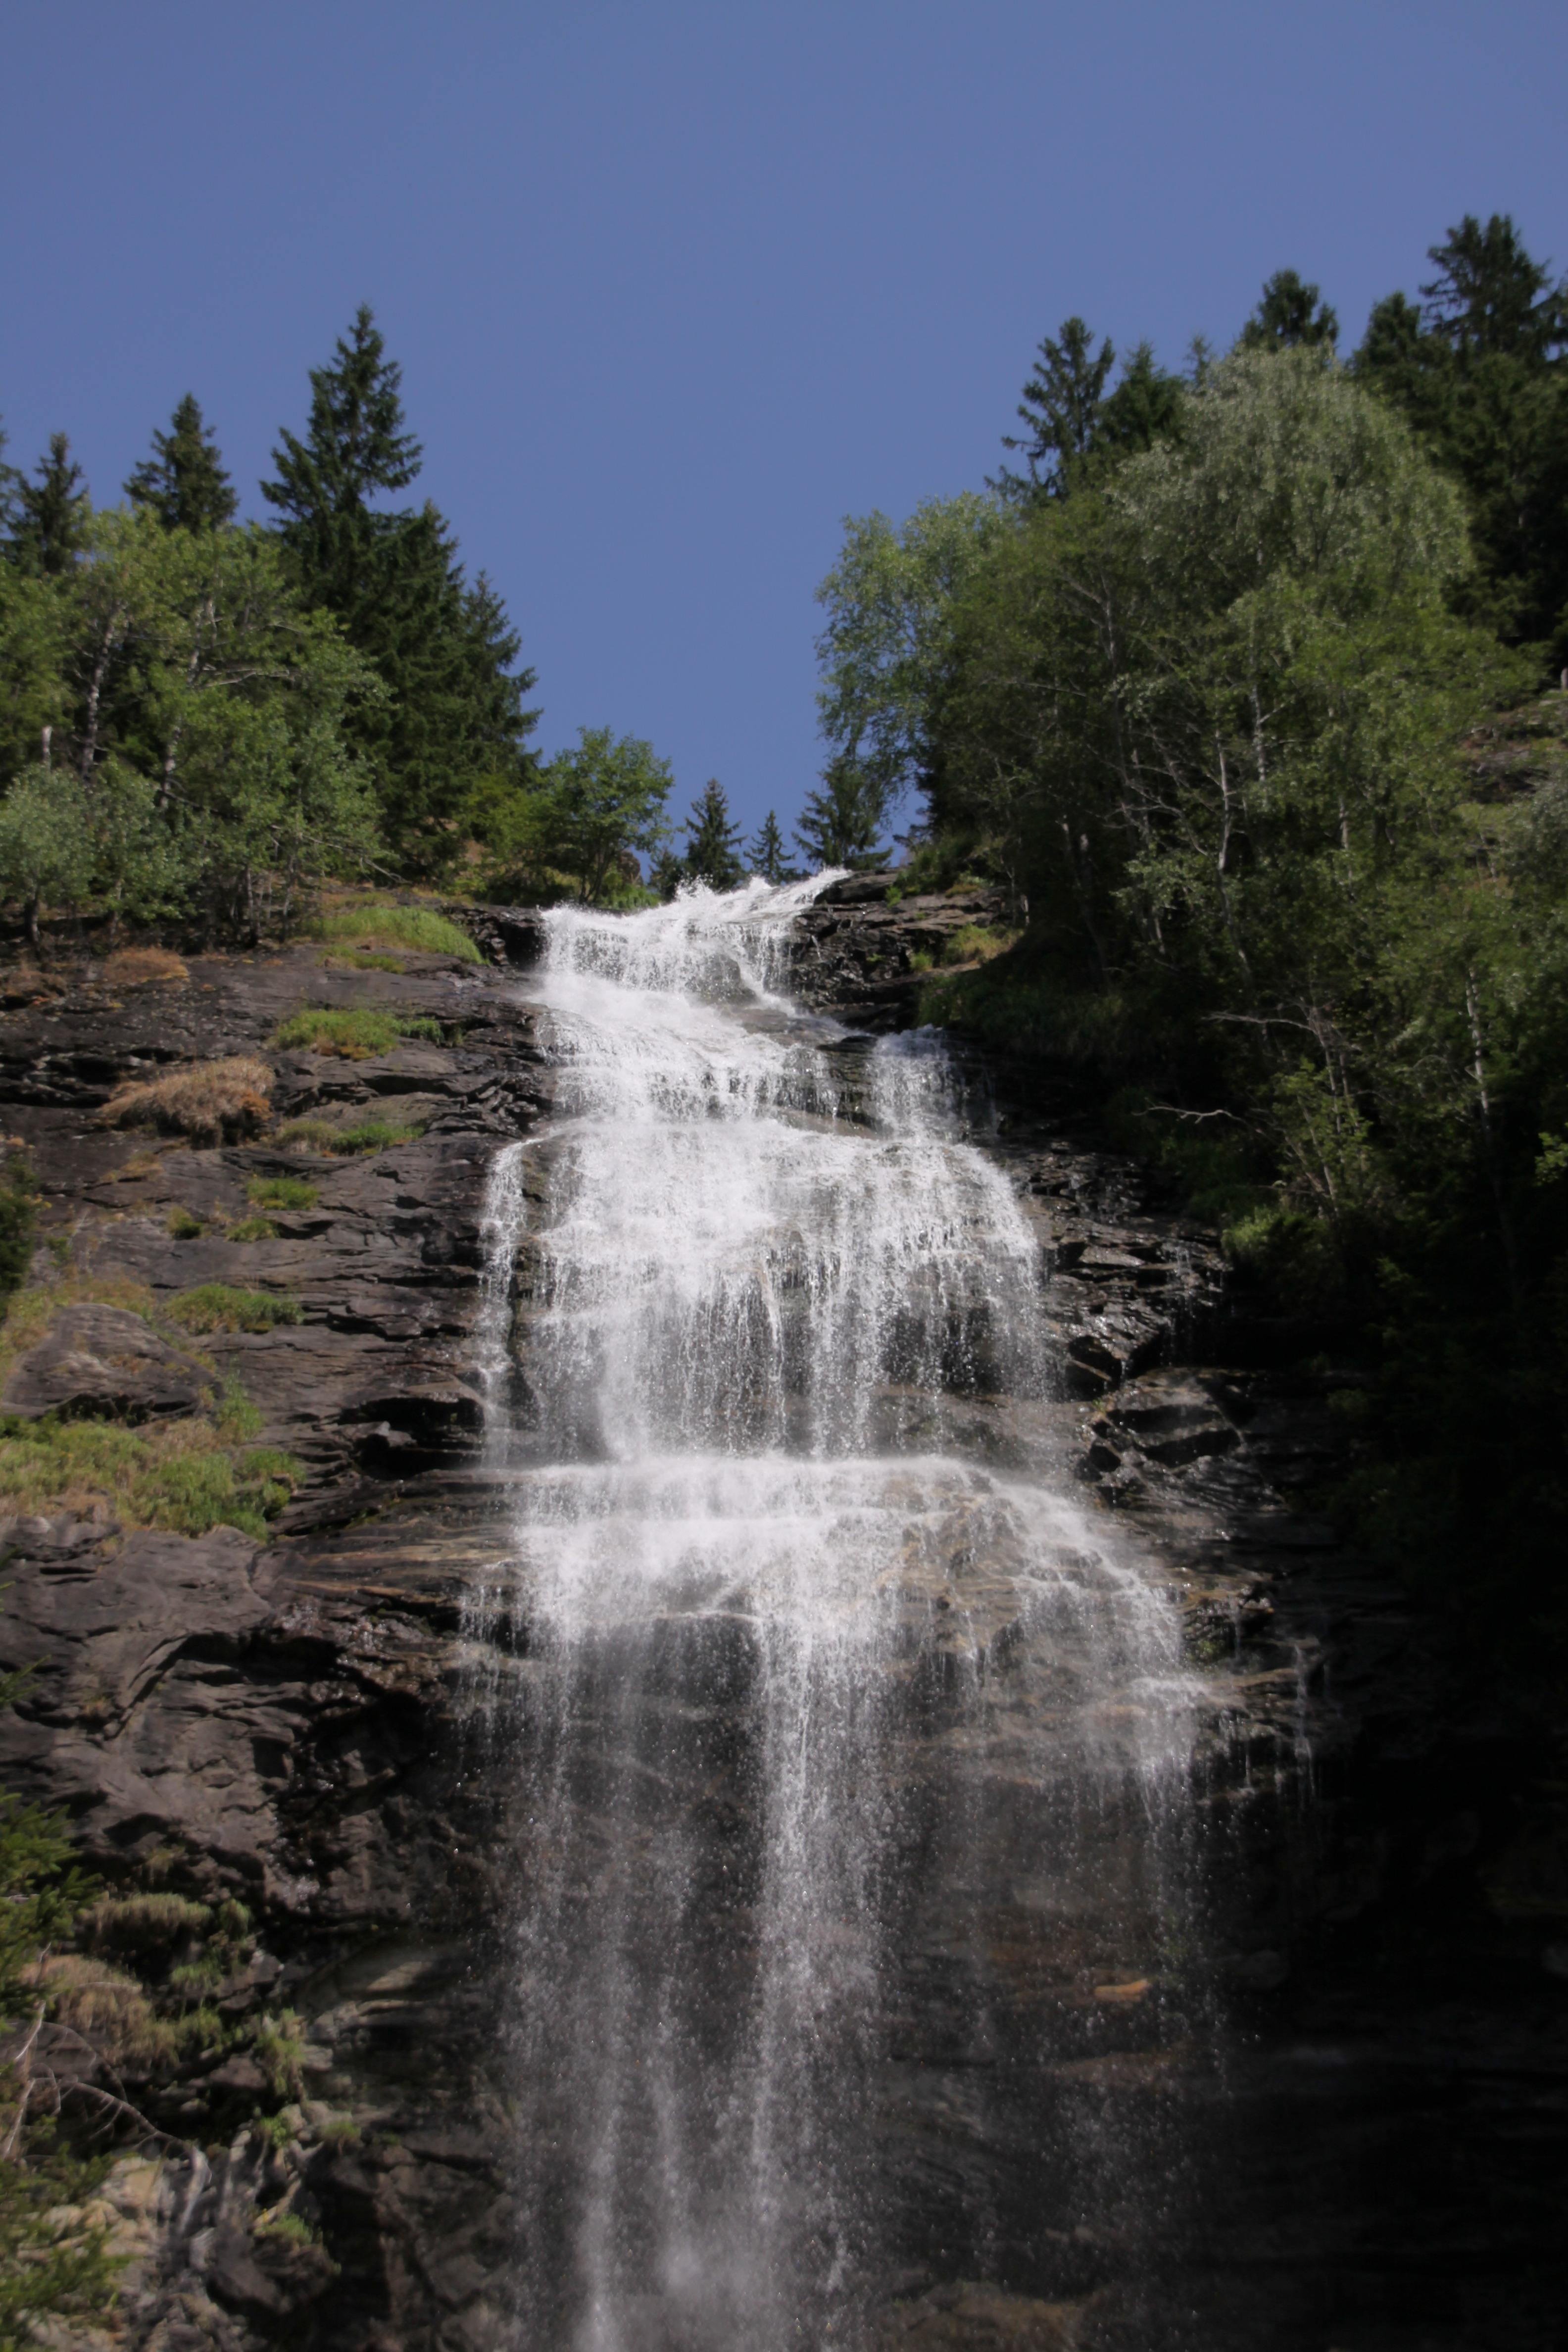
landscape, tree, water, nature, rock, waterfall, creek, sky, river, stream, rapid, body of water, chute, wasserfall, arroyo, waters, water feature, watercourse, nature reserve, state park, water resources